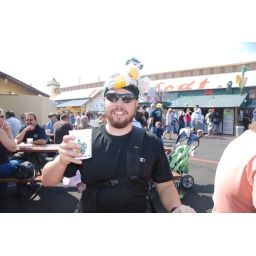
chicken hat was well recieved by all patrons